Gendo Ikari

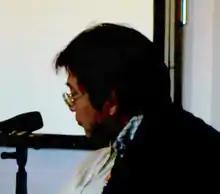
"Since I have also become a family man, I recognize myself in the figure of Gendo. I understand his feelings, such as his fear of not being able to get close to his son"

The show's production staff chose interpersonal communication, specifically intergenerational communication, as a central theme of the series to reflect on the lack of communication and relational difficulties of the modern world. For the psychology of the character, the protagonist's father who is unable to emotionally communicate with his son, the director took inspiration from his personality, just like all the other characters in the series. The special agency Nerv, in particular, was conceived as a metaphor for Gainax studio; Anno also described Gendo as a representation of his shadow, the dark, unconscious side of an individual's psyche. The director stated he did not conceive Gendo as a concrete father with a blood tie to his son but as a representation of society, adding; "I don't think I projected that much [into him]".